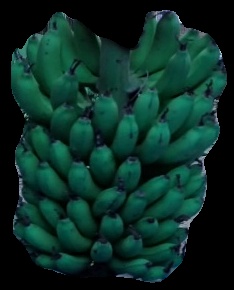
Variety: pachbale
Grade: grade2